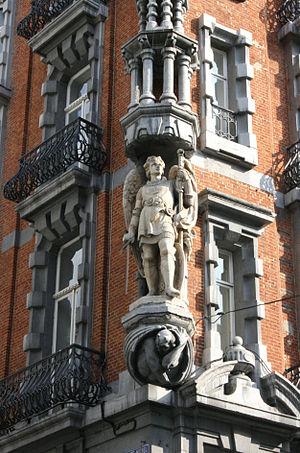
Boulevard Adolphe Max 11-17, Bruxelles, Belgique. Détail
Cet article recense le patrimoine immobilier protégé à Bruxelles-ville. Le patrimoine immobilier protégé fait partie du patrimoine culturel en Belgique.
Constant Albert Desenfans est un sculpteur belge né à Genappe le 24 janvier 1845 et décédé à Braine-l'Alleud le 12 mars 1938.